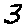
Label: 3